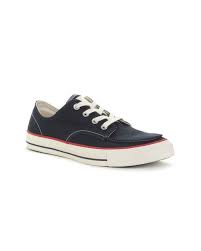
Label: Boat